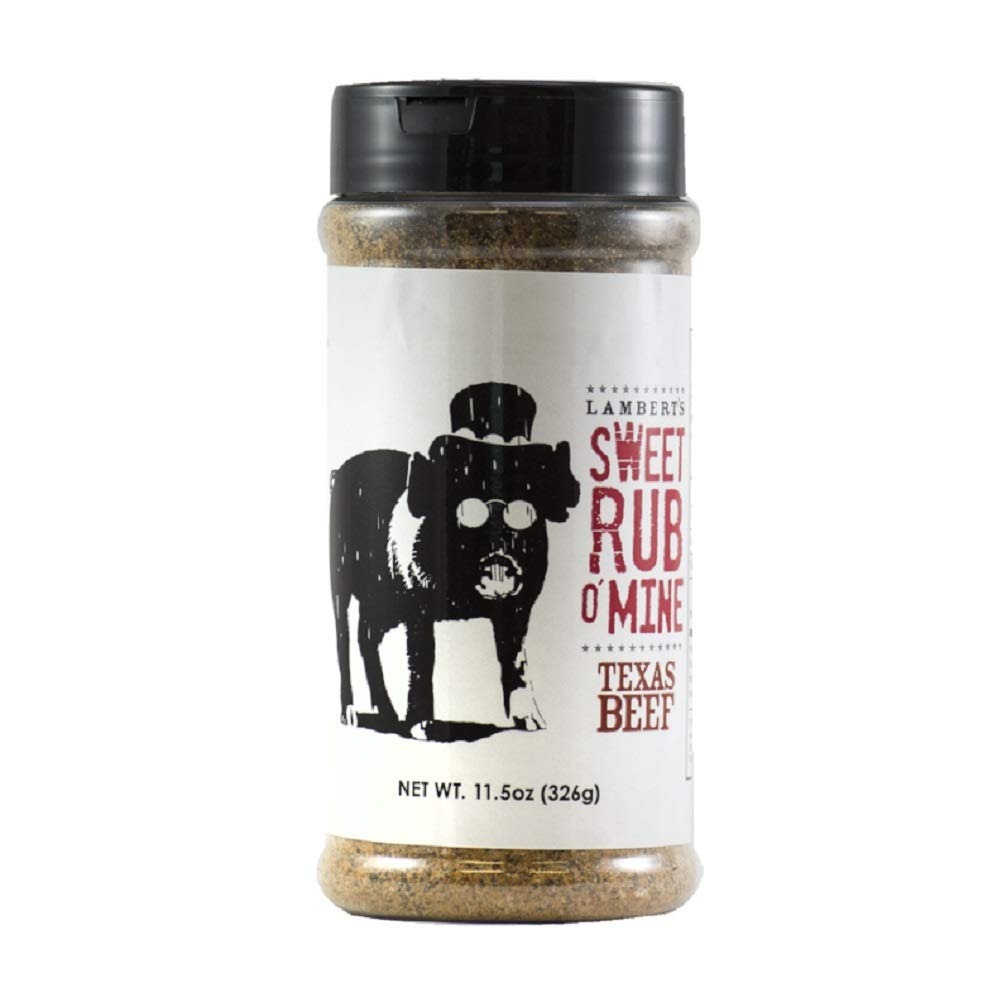
Item Name: Sweet Rub O'Mine Barbecue Seasoning (Texas Beef)
Bullet Point 1: The Sweet Swine O' Mine Team has won:
Bullet Point 2: Memphis in May World Champions: 2009, 2013
Bullet Point 3: World Pork Shoulder Champions: 2005, 2008, 2009, 2013
Value: 1.0
Unit: Count

Price: 26.51